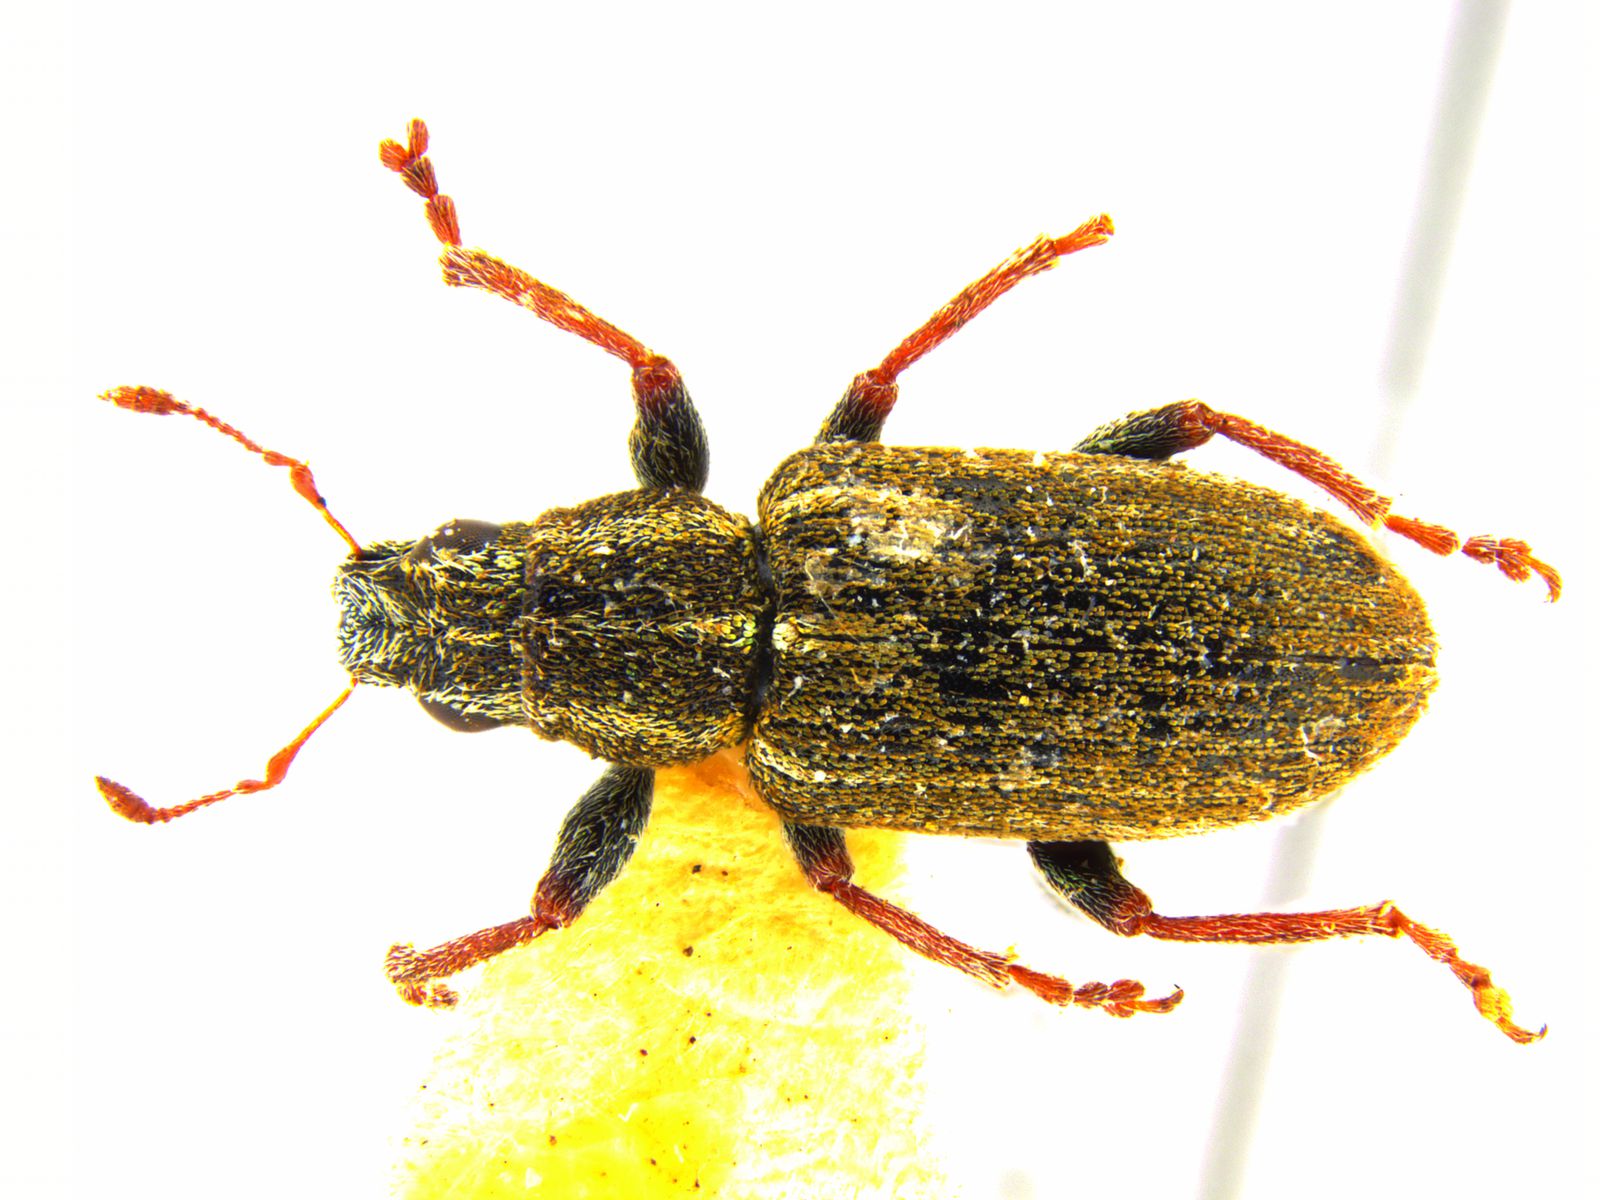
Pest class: pea_leaf_weevil